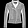
Label: Coat